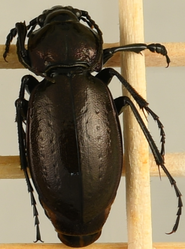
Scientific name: Carabus nemoralis
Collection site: Treehaven Site (TREE), plot TREE_006